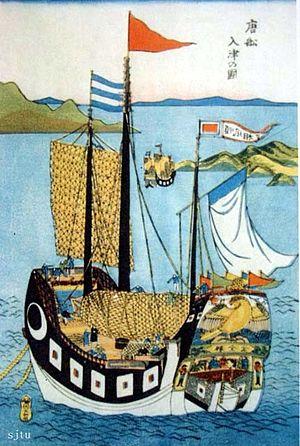
Sakoku est le nom donné à la politique isolationniste japonaise, instaurée lors de la période Edo par Iemitsu Tokugawa, shogun de la dynastie des Tokugawa. Le terme de « sakoku » ne fut créé qu'au XIXᵉ siècle et entraîne aujourd’hui de nombreux réexamens quant à l'utilisation de celui-ci, considéré comme faux et trop catégorique.
L’économie du Japon traite de la situation économique conjoncturelle et structurelle du Japon.